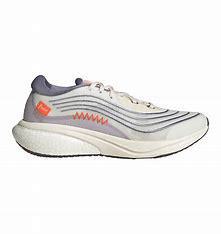
Brand: Adidas
Model: Supernova 2 Lauf